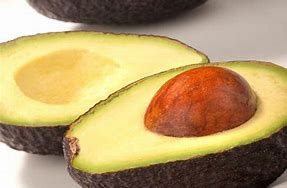
Label: Avocado